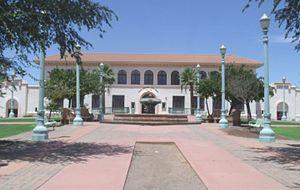
Casa Grande est une ville de l'Arizona située dans le comté de Pinal.